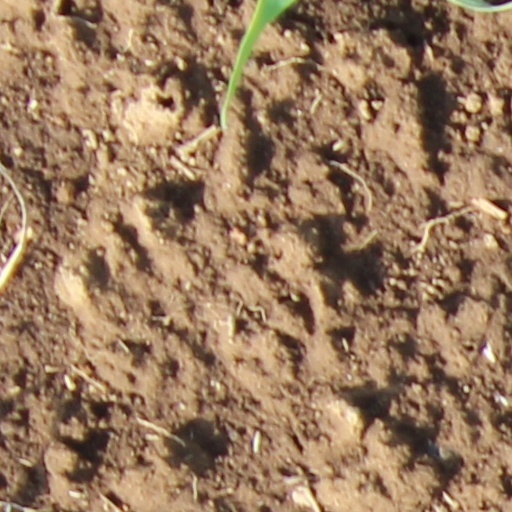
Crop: wheat